Introduction to the Enemy

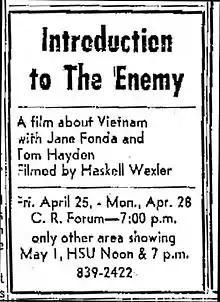
Newspaper announcement, April 1975

Introduction to the Enemy is a 1974 American documentary film about Vietnam, filmed and directed by Haskell Wexler. Shot in the spring of 1974 and released before the end of the year, the film examines the human costs of the Vietnam War. The camera follows American actress Jane Fonda and her husband Tom Hayden, already known in their home country for antiwar activism, as they make inquiries regarding the war's effects and legacy among Vietnamese people from all walks of life.